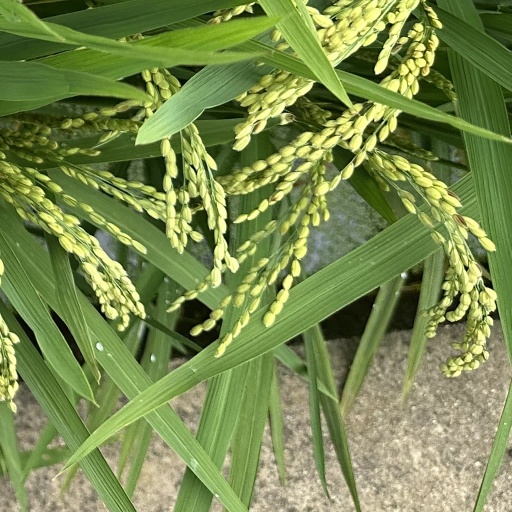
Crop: rice